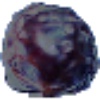
Label: Dates 1